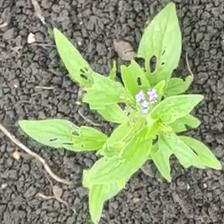
Weed species: Lamber_Quarter_plant(Chenopodium )